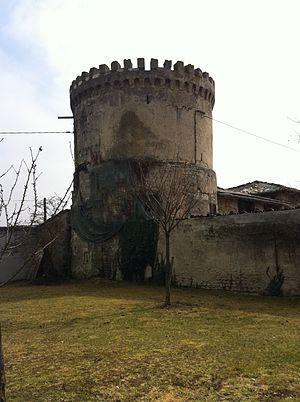
Vestiges du château du soleil (Beynost).
Beynost — prononcé /beno/ — est une commune française, située dans le département de l'Ain en région Auvergne-Rhône-Alpes, à environ 15 km de Lyon. Elle appartient à l'unité urbaine de Lyon ainsi qu'à la région naturelle de la Côtière.
La liste des châteaux de l'Ain recense de manière non exhaustive les châteaux, maisons fortes, mottes castales, situés dans le département français de l'Ain. Il est fait état des inscriptions et classements au titre des monuments historiques.